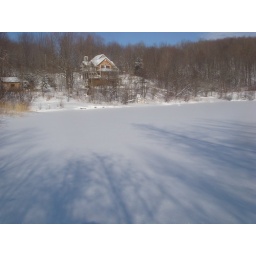
This is my friend Monique's house in the Eastern Townships taken from across the lake